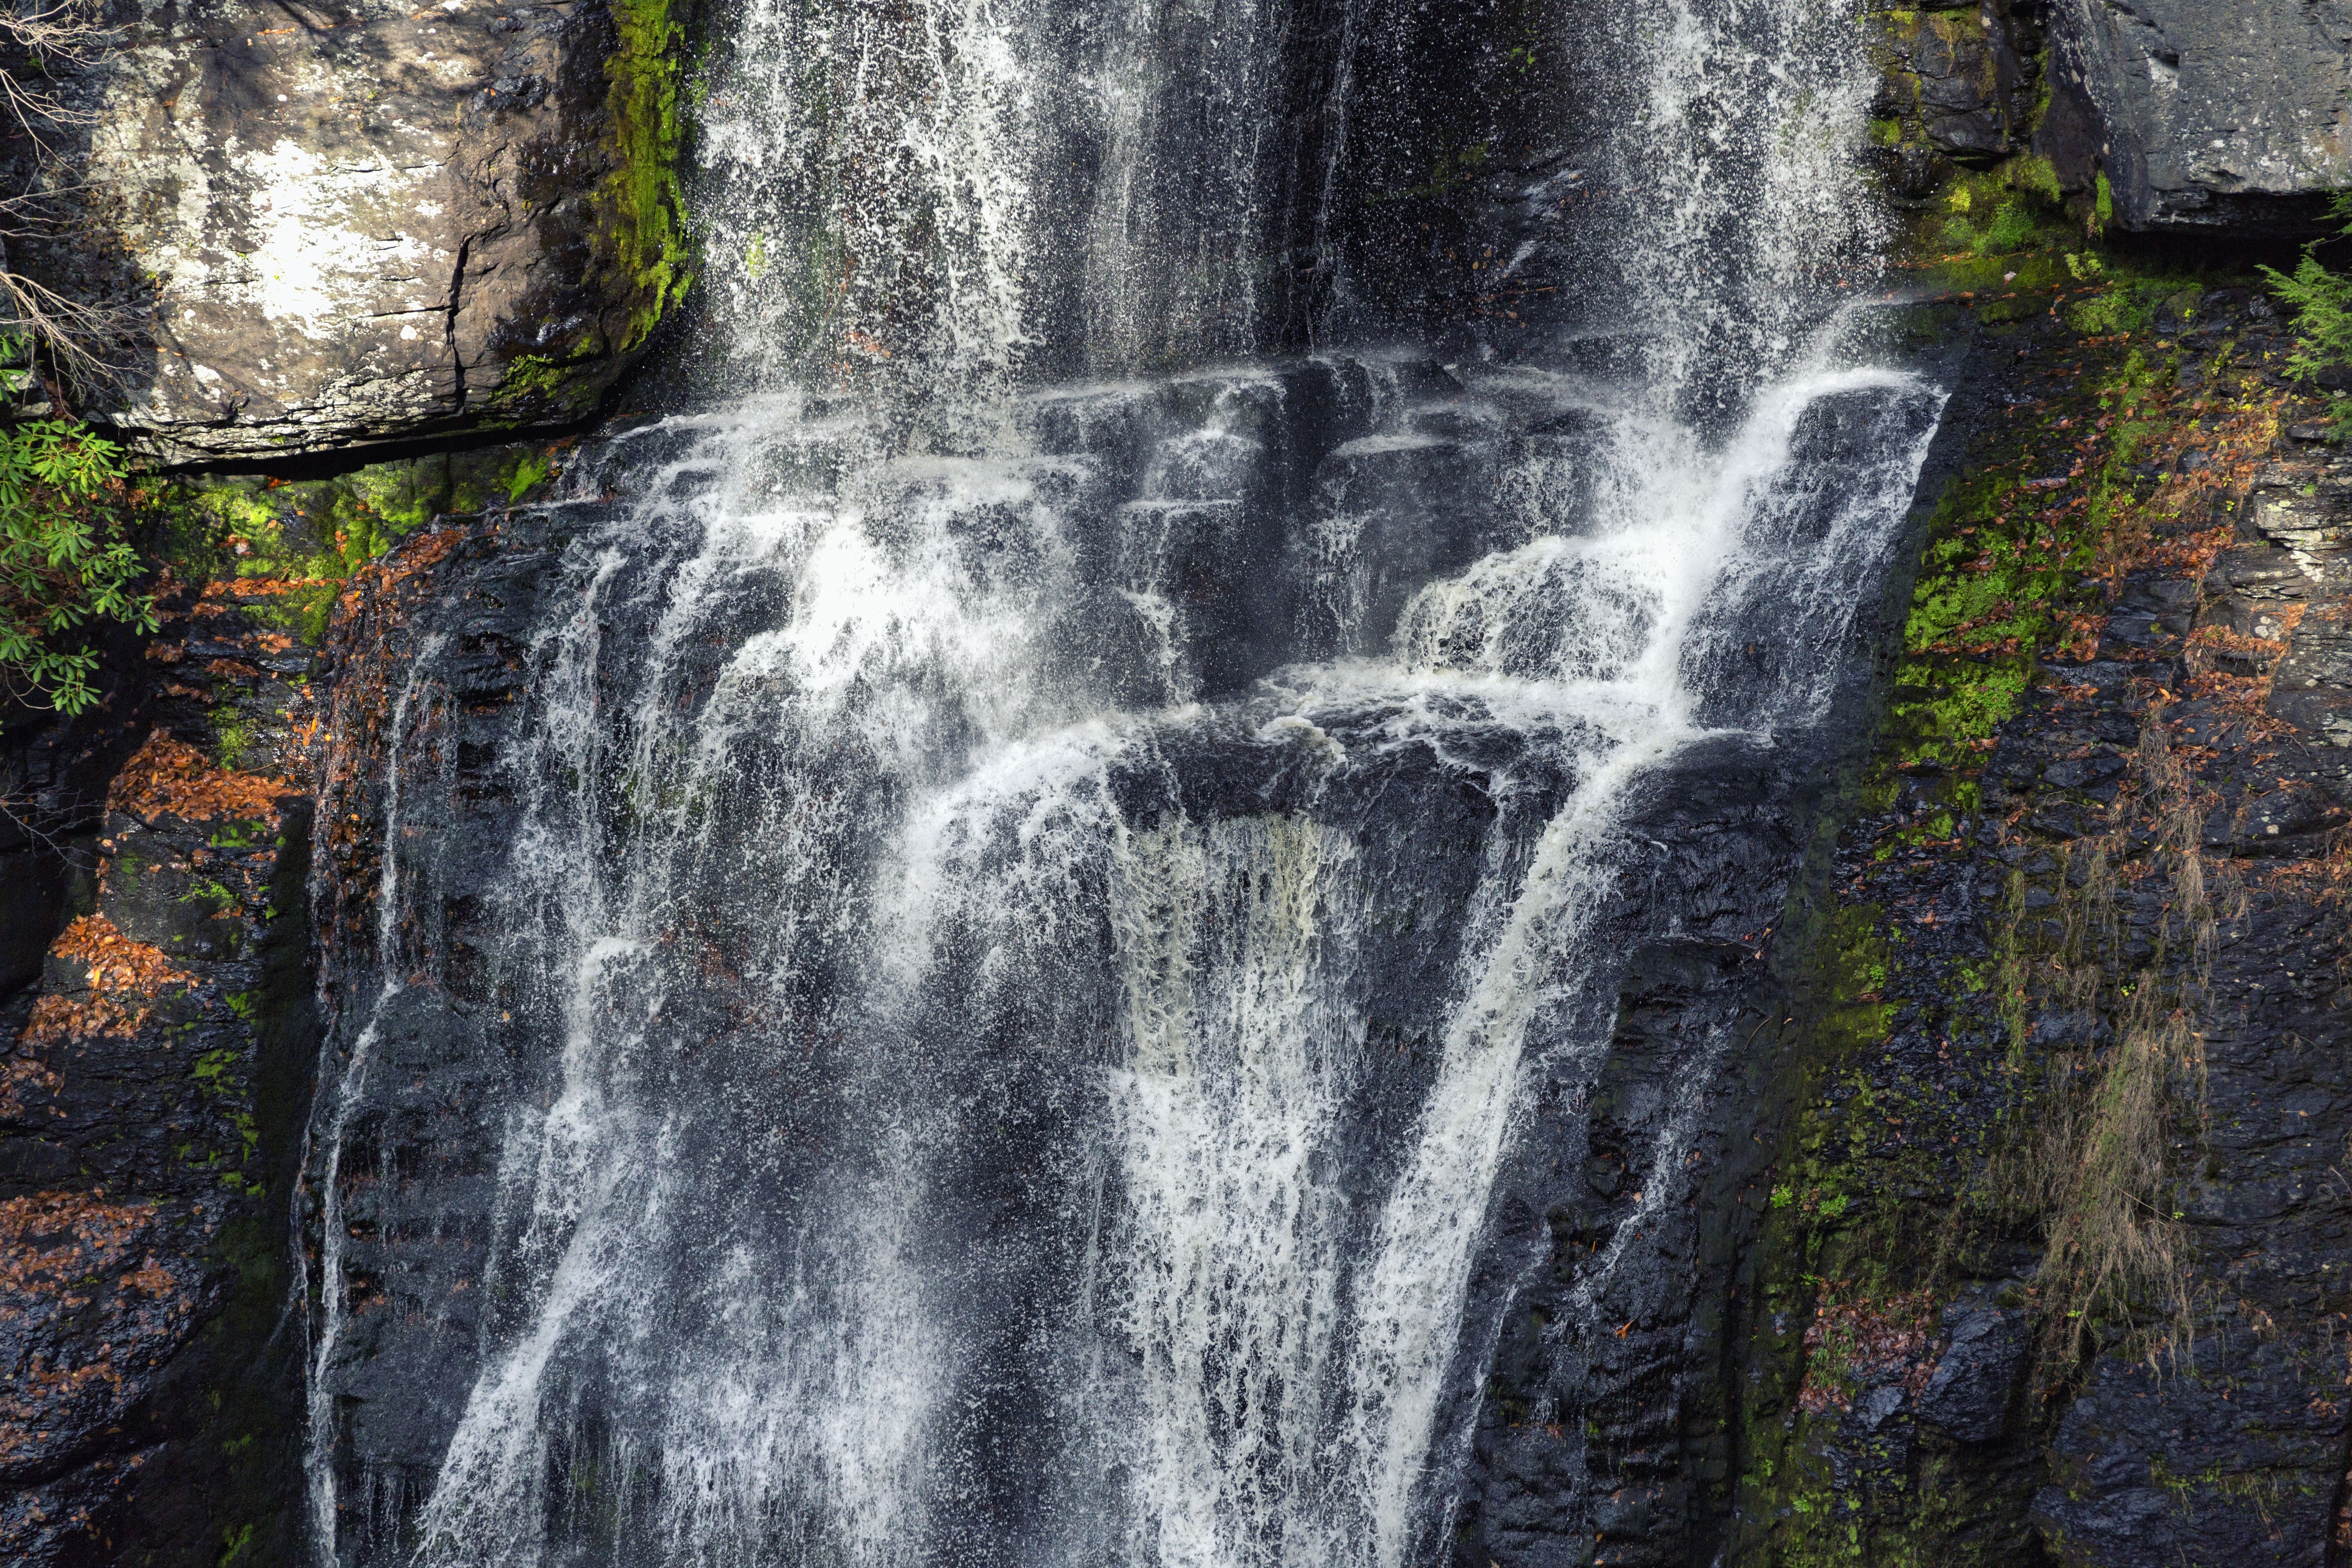
landscape, water, nature, forest, outdoor, rock, waterfall, mountain, leaf, fall, river, travel, formation, environment, tranquility, foliage, stream, green, flow, cascade, relax, tranquil, scenic, peaceful, natural, autumn, park, scenery, usa, peace, calm, terrain, season, body of water, leaves, national, pennsylvania, wasserfall, water feature, watercourse, bushkill falls, splashing water